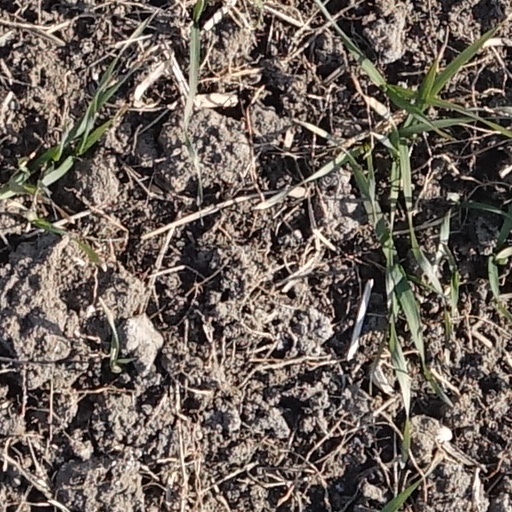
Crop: wheat